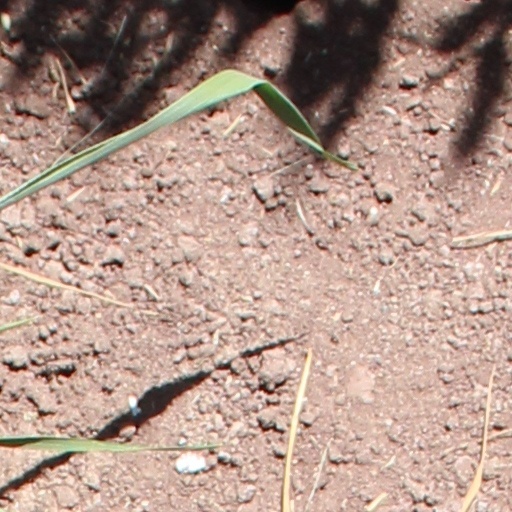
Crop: wheat